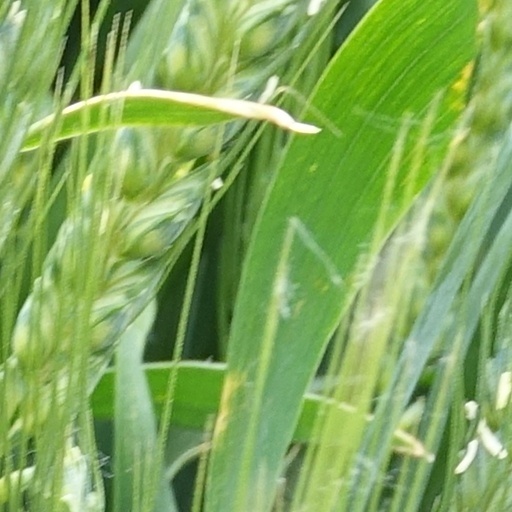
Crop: wheat